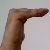
The image shows a hand gesture representing a space in Indian Sign Language.